District Stadium, Chittagong

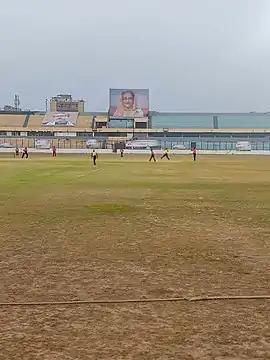
during the local cricket match at District Stadium, Chittagong

District Stadium, Chittagong (also known as MA Aziz Stadium) is a multi-purpose stadium in Chittagong, Bangladesh. The stadium currently operated by the Bangladesh Football Federation, predominantly hosts football matches and has previously been used by the Bangladesh national football team. Its total capacity is 30,000.